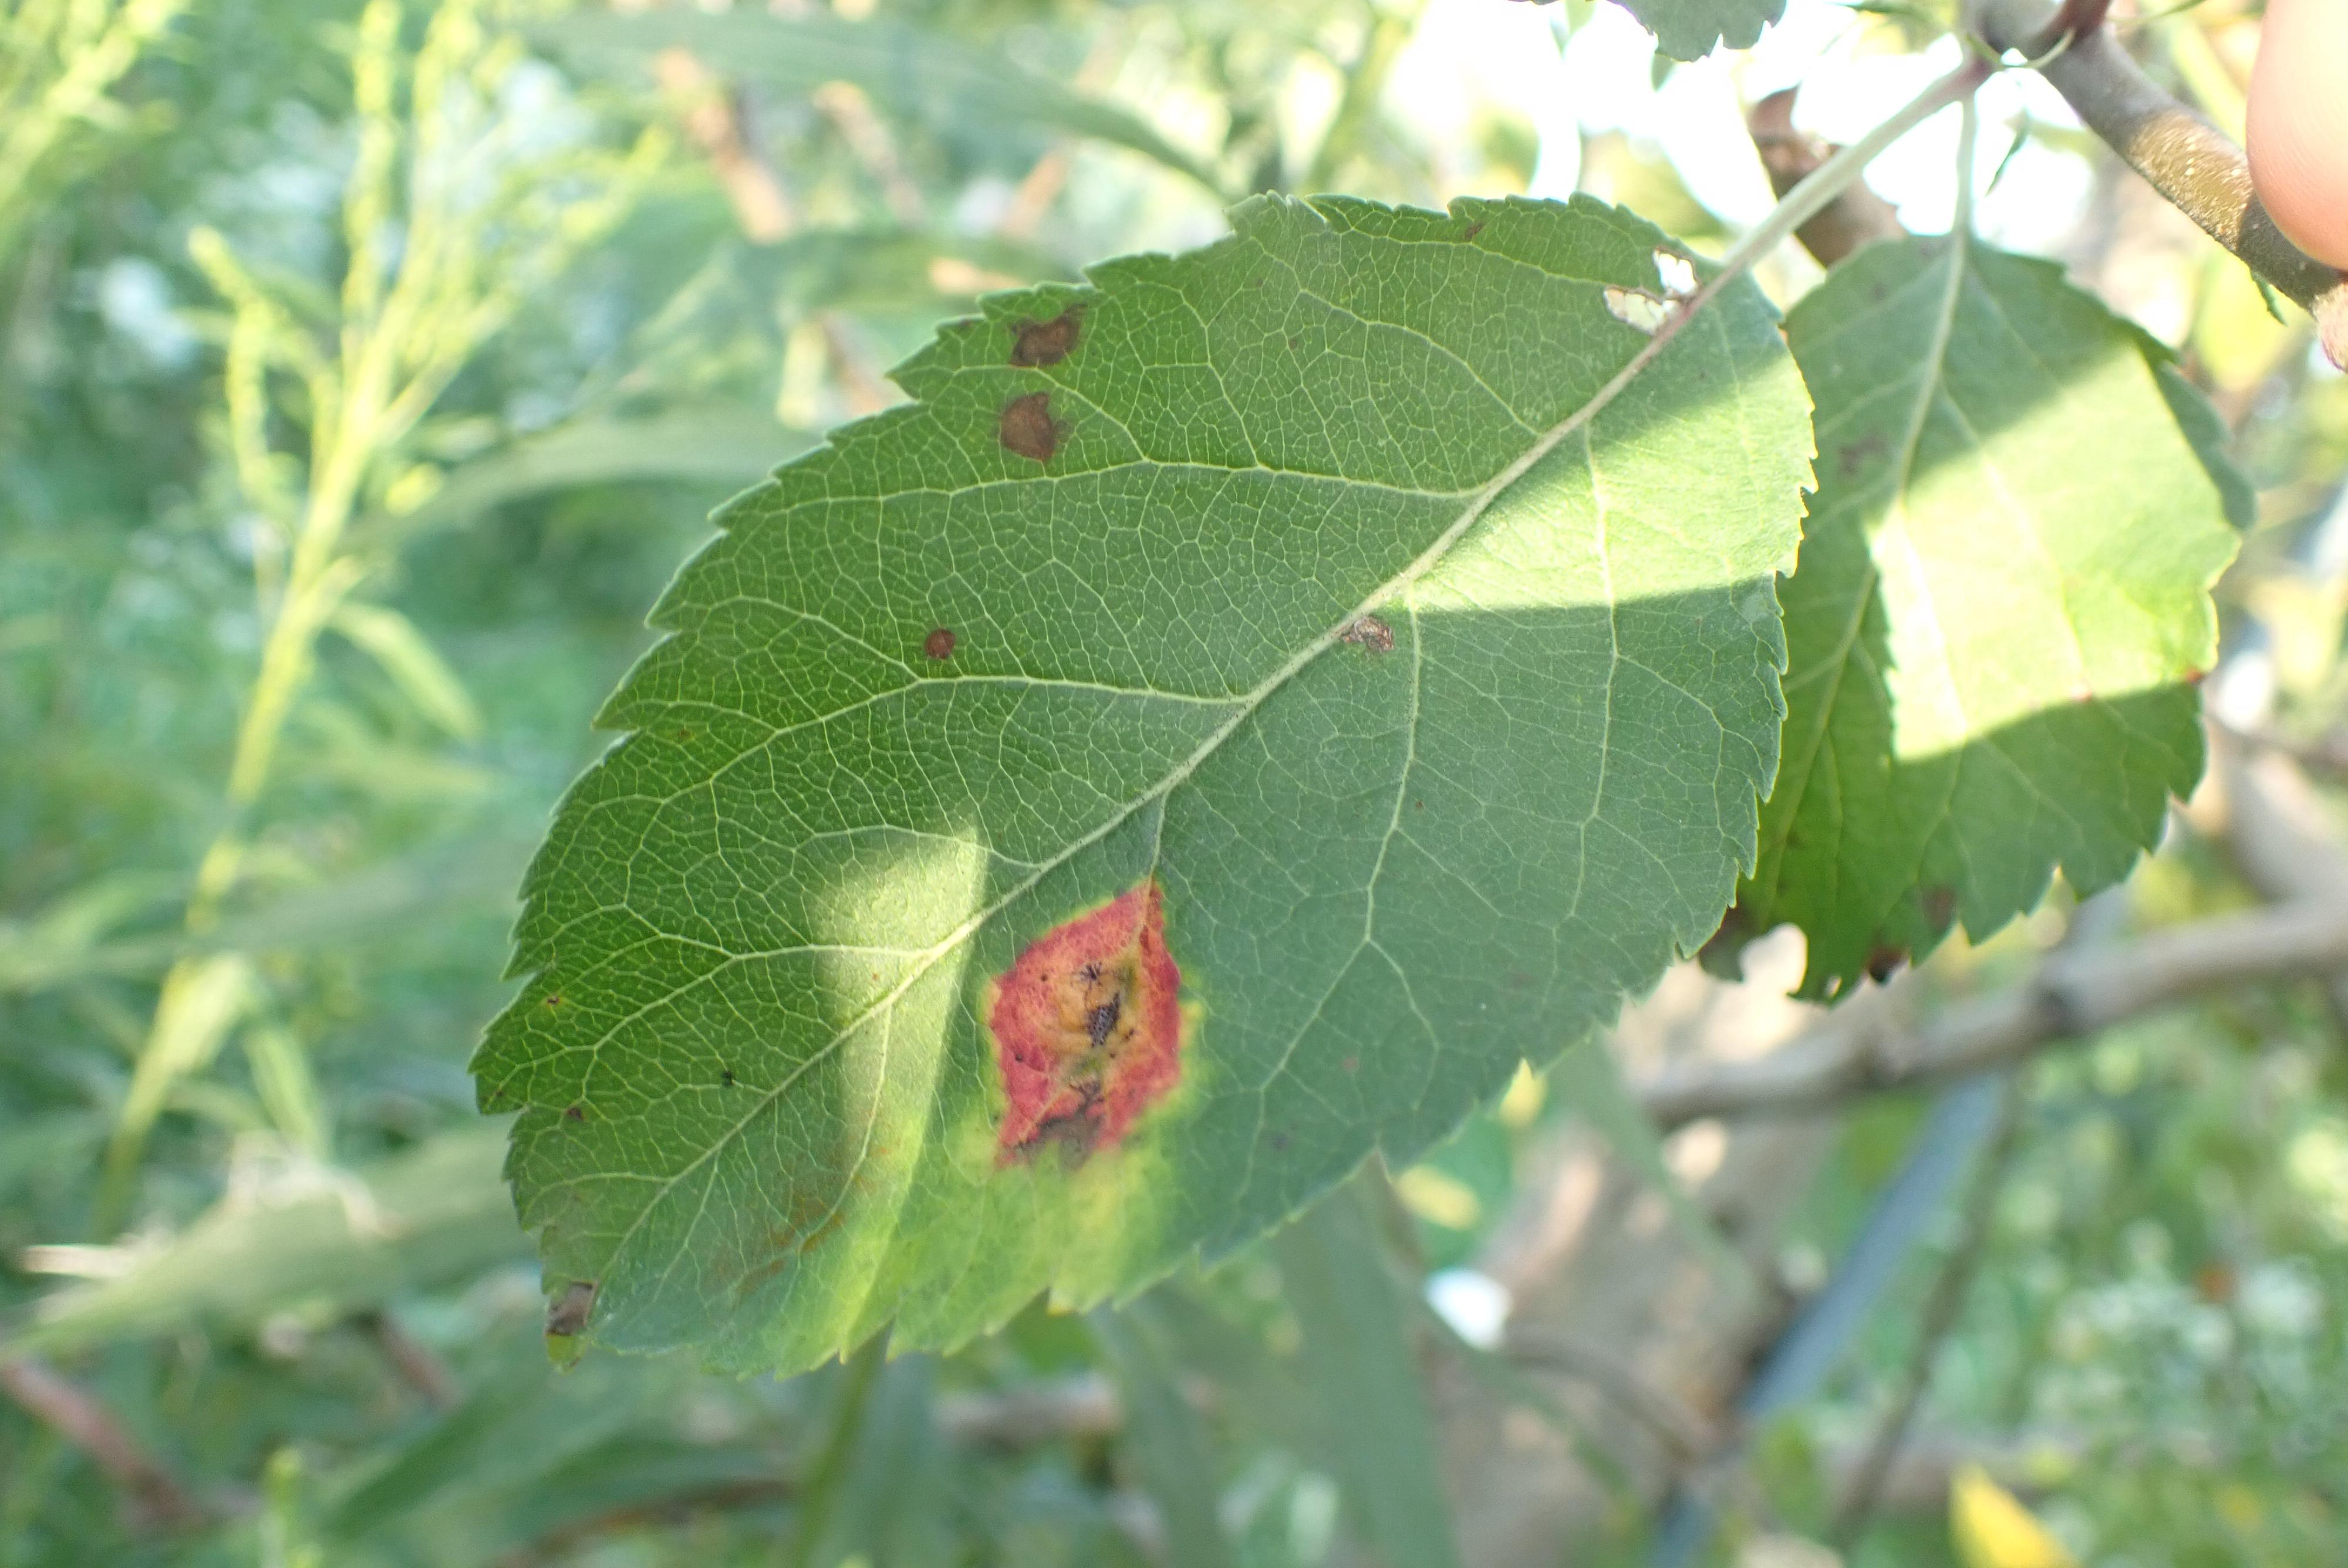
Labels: rust, frog_eye_leaf_spot